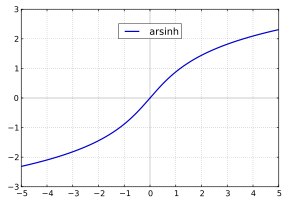
Hyperbolske funktioner / Inverse hyperbolske funktioner
Plot af invers hyperbolsk funktion